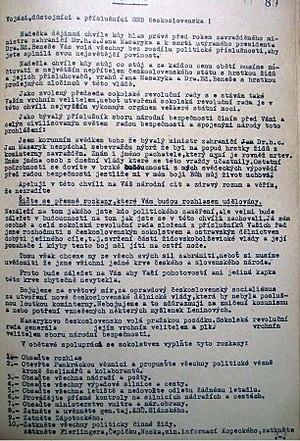
Jan Buchal était un officier du renseignement tchécoslovaque mort à la suite d'un procès arbitraire, en même temps que Milada Horáková.